Texan sloop-of-war Austin

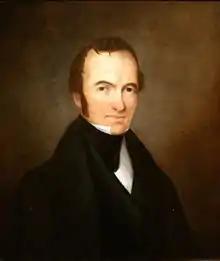
Stephen F. Austin, the namesake of the flagship of the Second Texas Navy

"Austin" was 125 feet in length and 31 feet across the beam, with a displacement of 600 tons and a draft of 12½ feet. She carried a crew of twenty-three officers and warrant officers and 151 sailors and marines and was armed with sixteen medium twenty-four-pound cannons, two eighteen-pound medium cannons, and two eighteen-pound long cannons.